Veneration of Mary in the Catholic Church

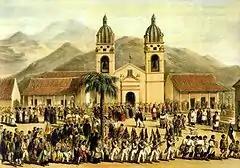
A Feast of Our Lady of Andacollo procession in Chile, 1838

Catherine of Siena, adopted the custom of dedicating Saturday to Mary. The month of October was established as the "month of the Rosary" by Pope Leo XIII, who recommended daily Rosary devotions in October.